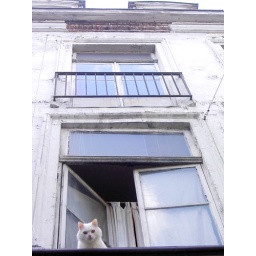
A white cat who lives in a white house.